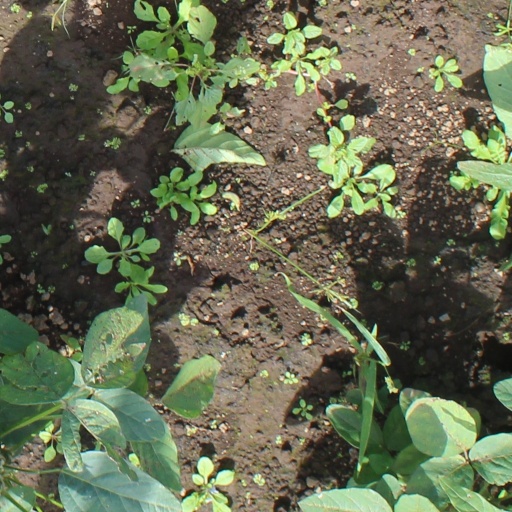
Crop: soybean